Asplund Pavilion

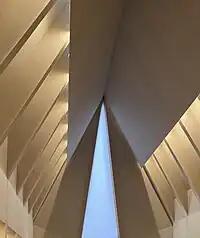

The Asplund Pavilion belongs to the archetype of the hut which consists of three main elements: standalone columns, horizontal beams forming the entablature, and a basic pediment marking the triangular end of a pitched roof. The chapel encompasses the stereometry of the supporting structures crafted by Asplund and Lewerntz for the Stockholm cemetery, drawing inspiration from Nordic woodwork.